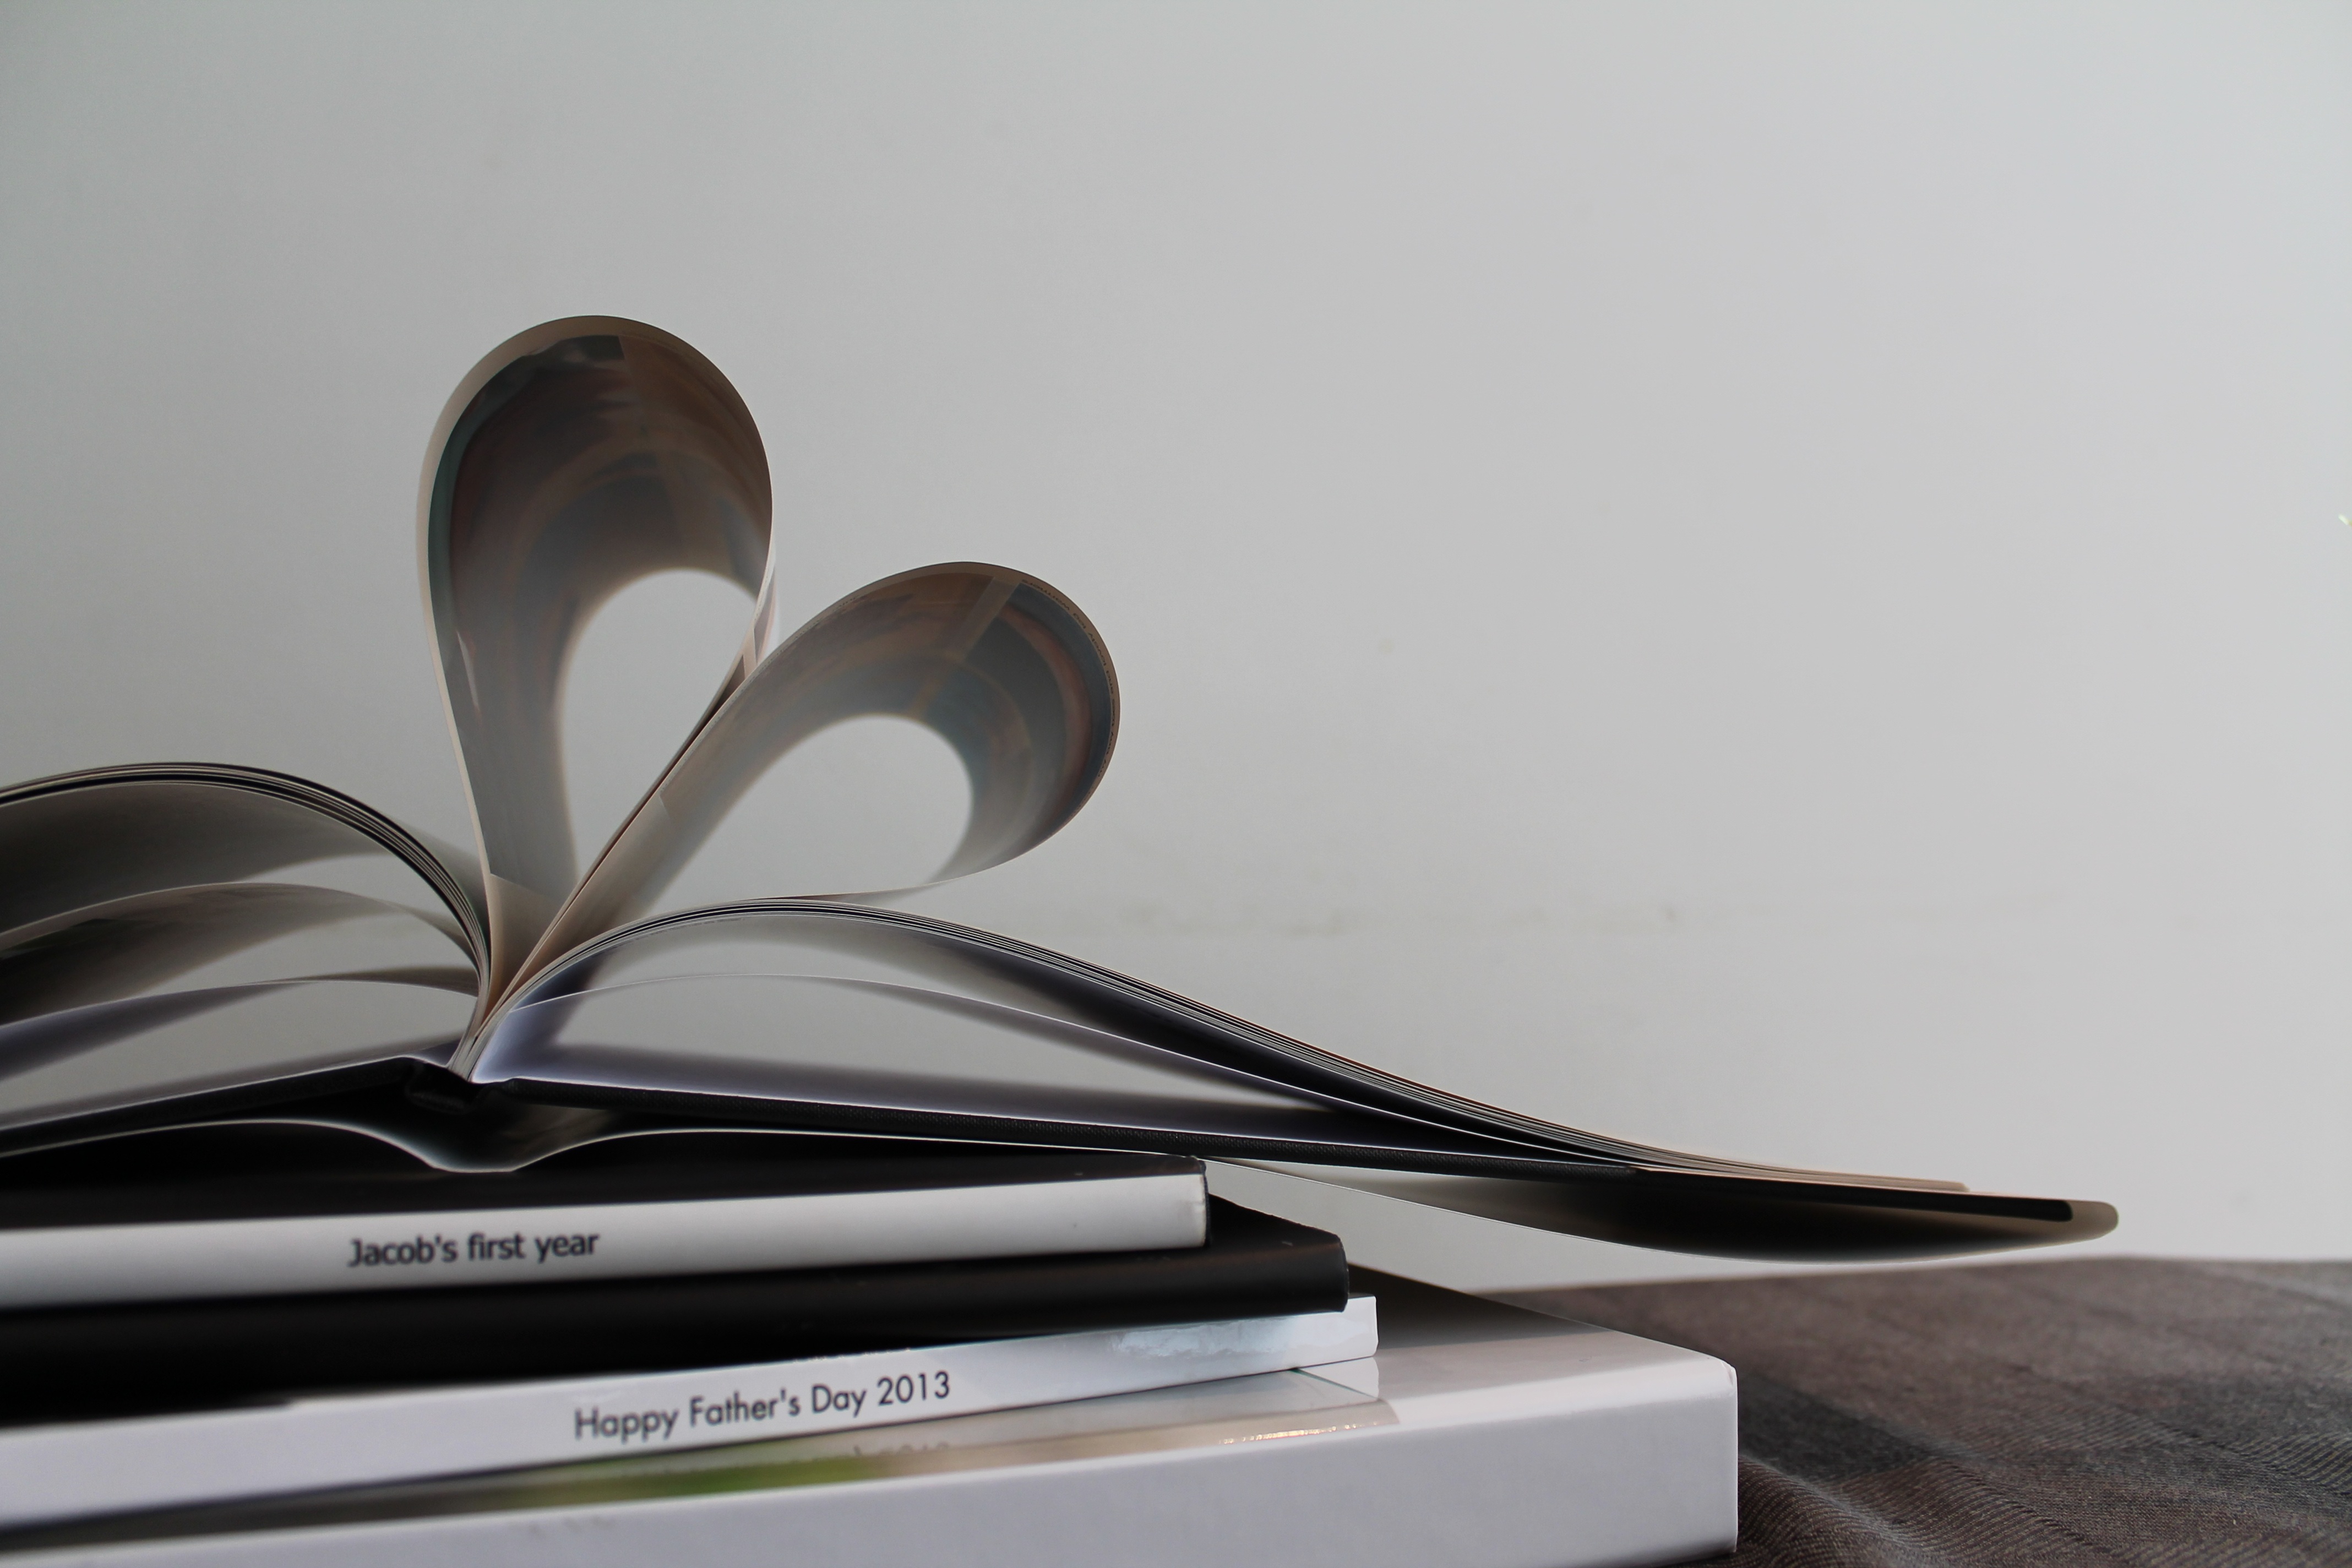
wood, love, lighting, photos, memories, photo album, photo book